WildHeart

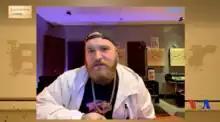
Teddy Swims on Voice of America's Border Crossings TV in June 2021.

Jaten Dimsdale, an American singer songwriter known by his moniker Teddy Swims, was the lead singer of WildHeart and now a solo independent singer. In 2019, with the break-up of the band, Dimsdale began the SWIMS Initiative, SWIMS being an acronym for "Someone Who Isn't Me Sometimes", in reference to his struggle to integrate the different parts of himself.